194th Rifle Division

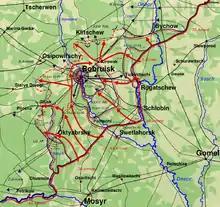
Development of the Babruysk Operation. Note that nearly all of 48th Army began north of Rahachow.

At the outset of Operation "Zitadelle" the 65th Army was deployed on an 82km frontage along the western face of the Kursk salient between the 60th and 70th Armies of Central Front and facing the German XIII Army Corps of 2nd Army. In the German plan for the operation no attacks were to be made on this sector. 65th Army had nine rifle divisions, with six, including the 194th, in first echelon, and the remaining three in second echelon.